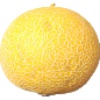
Label: Cantaloupe 1